Ann Wright

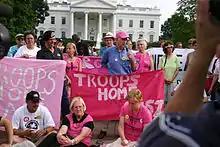
Wright protesting outside of the White House with Code Pink in July 2006

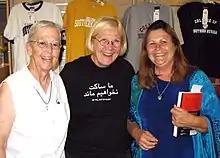
Ann Wright (center) with Megan Rice (left) in August 2008

Wright participated in reconstruction efforts after U.S. military actions in Grenada and Somalia.